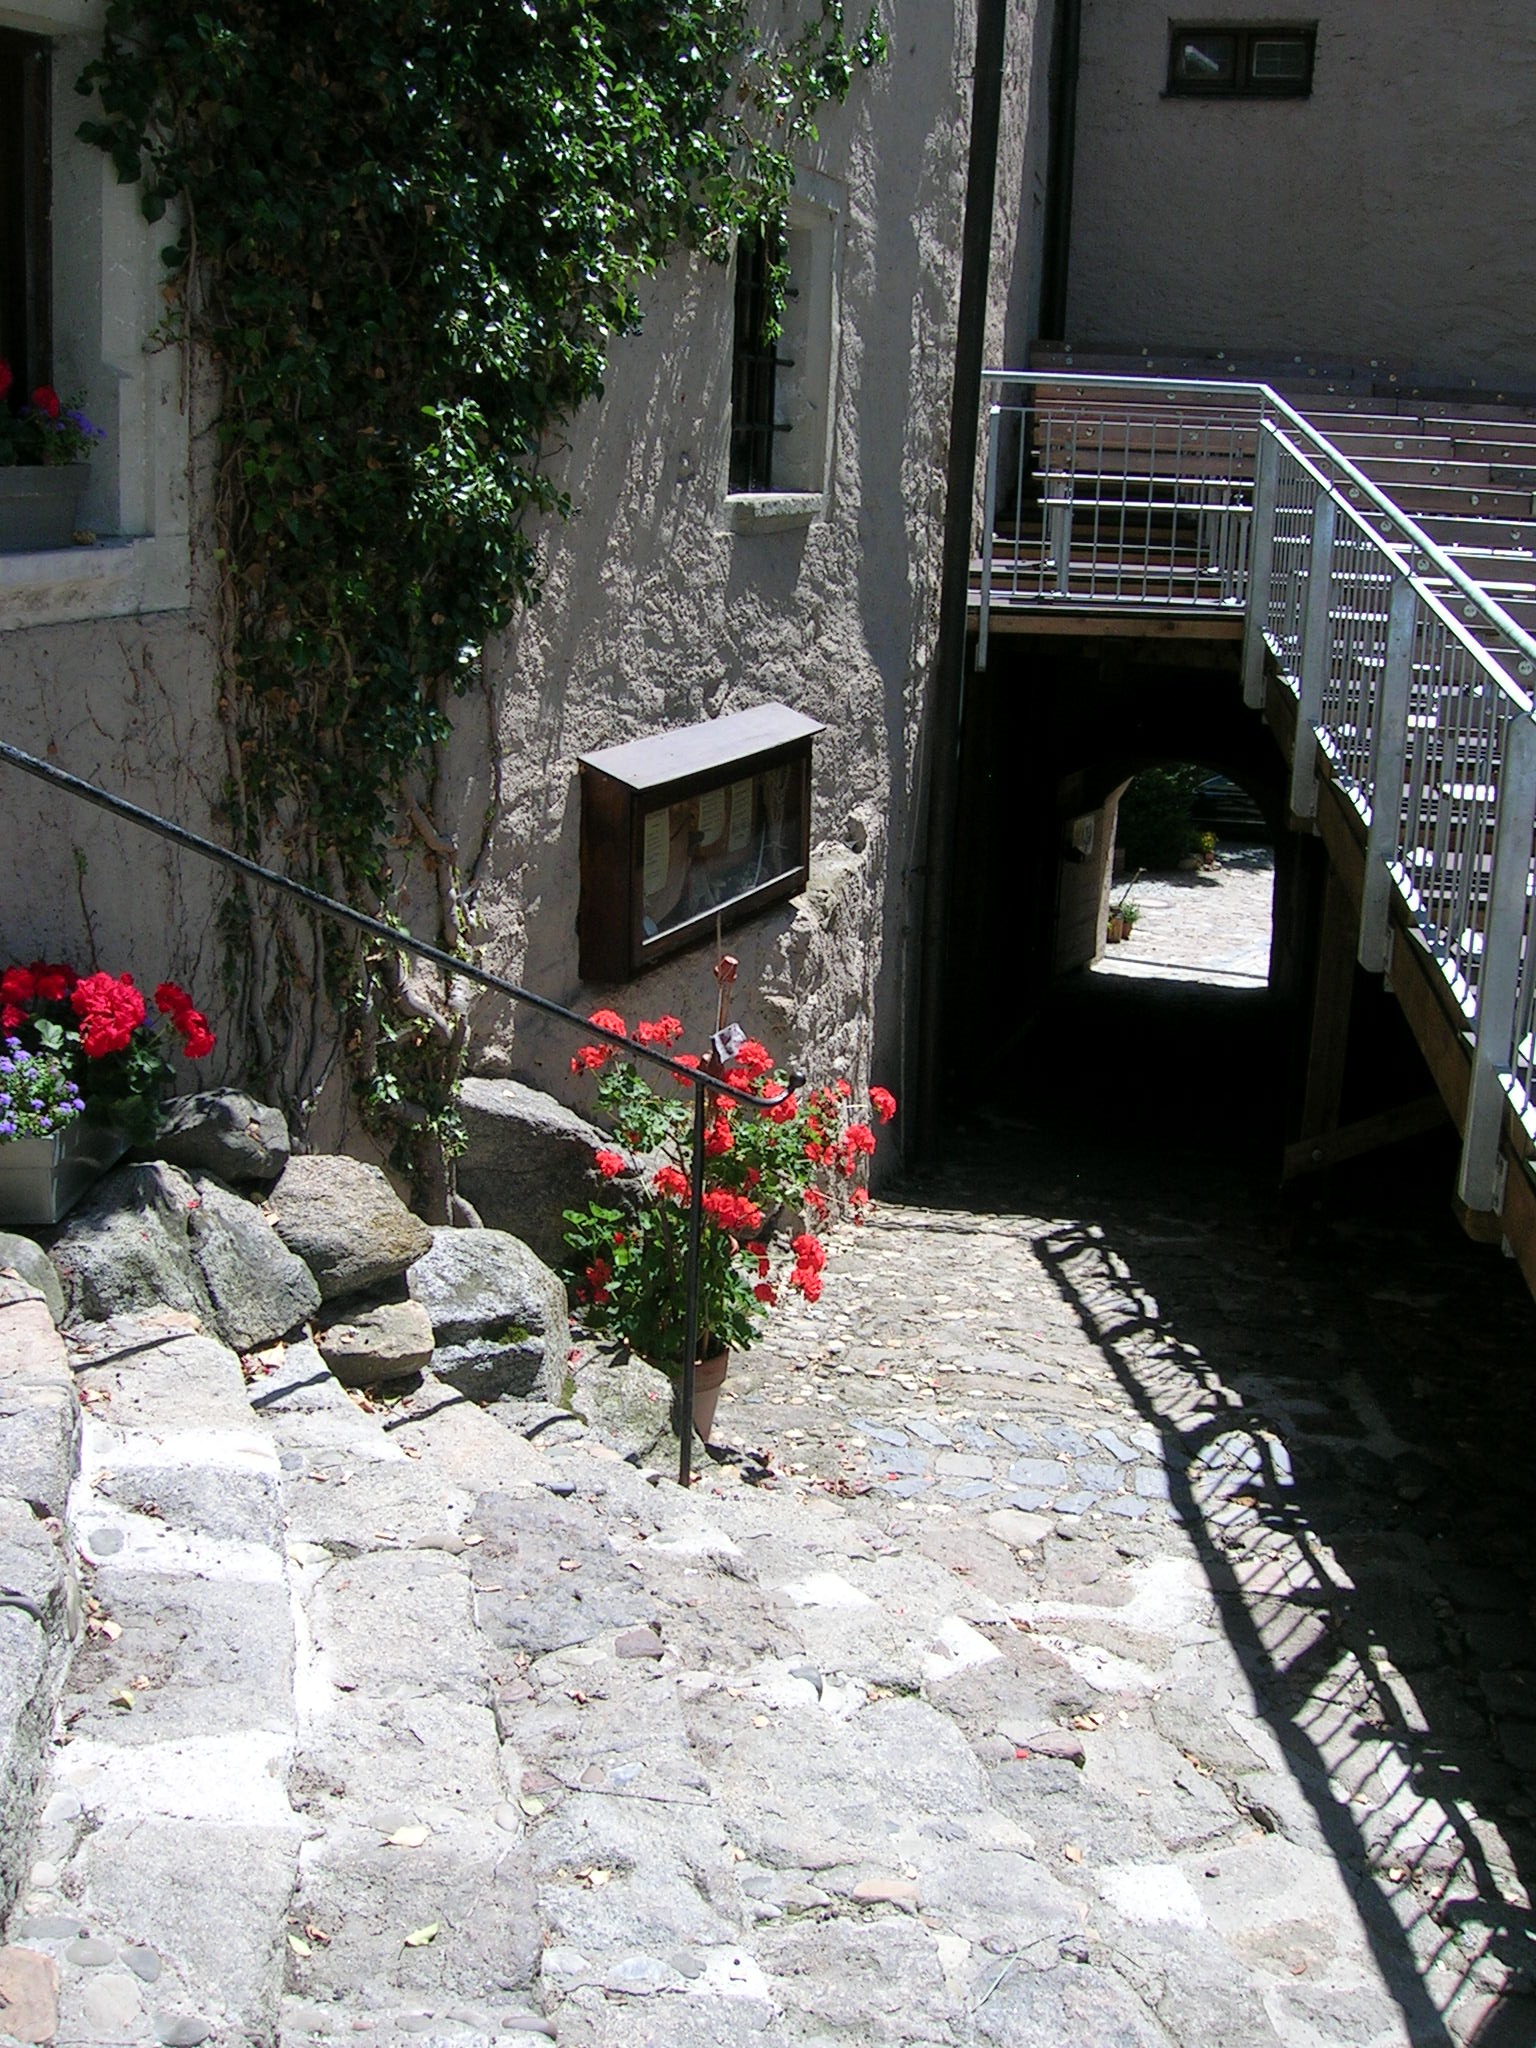
road, street, house, alley, home, wall, cottage, castle, places of interest, courtyard, yard, falkenstein, castle falkenstein, by looking, knight's castle